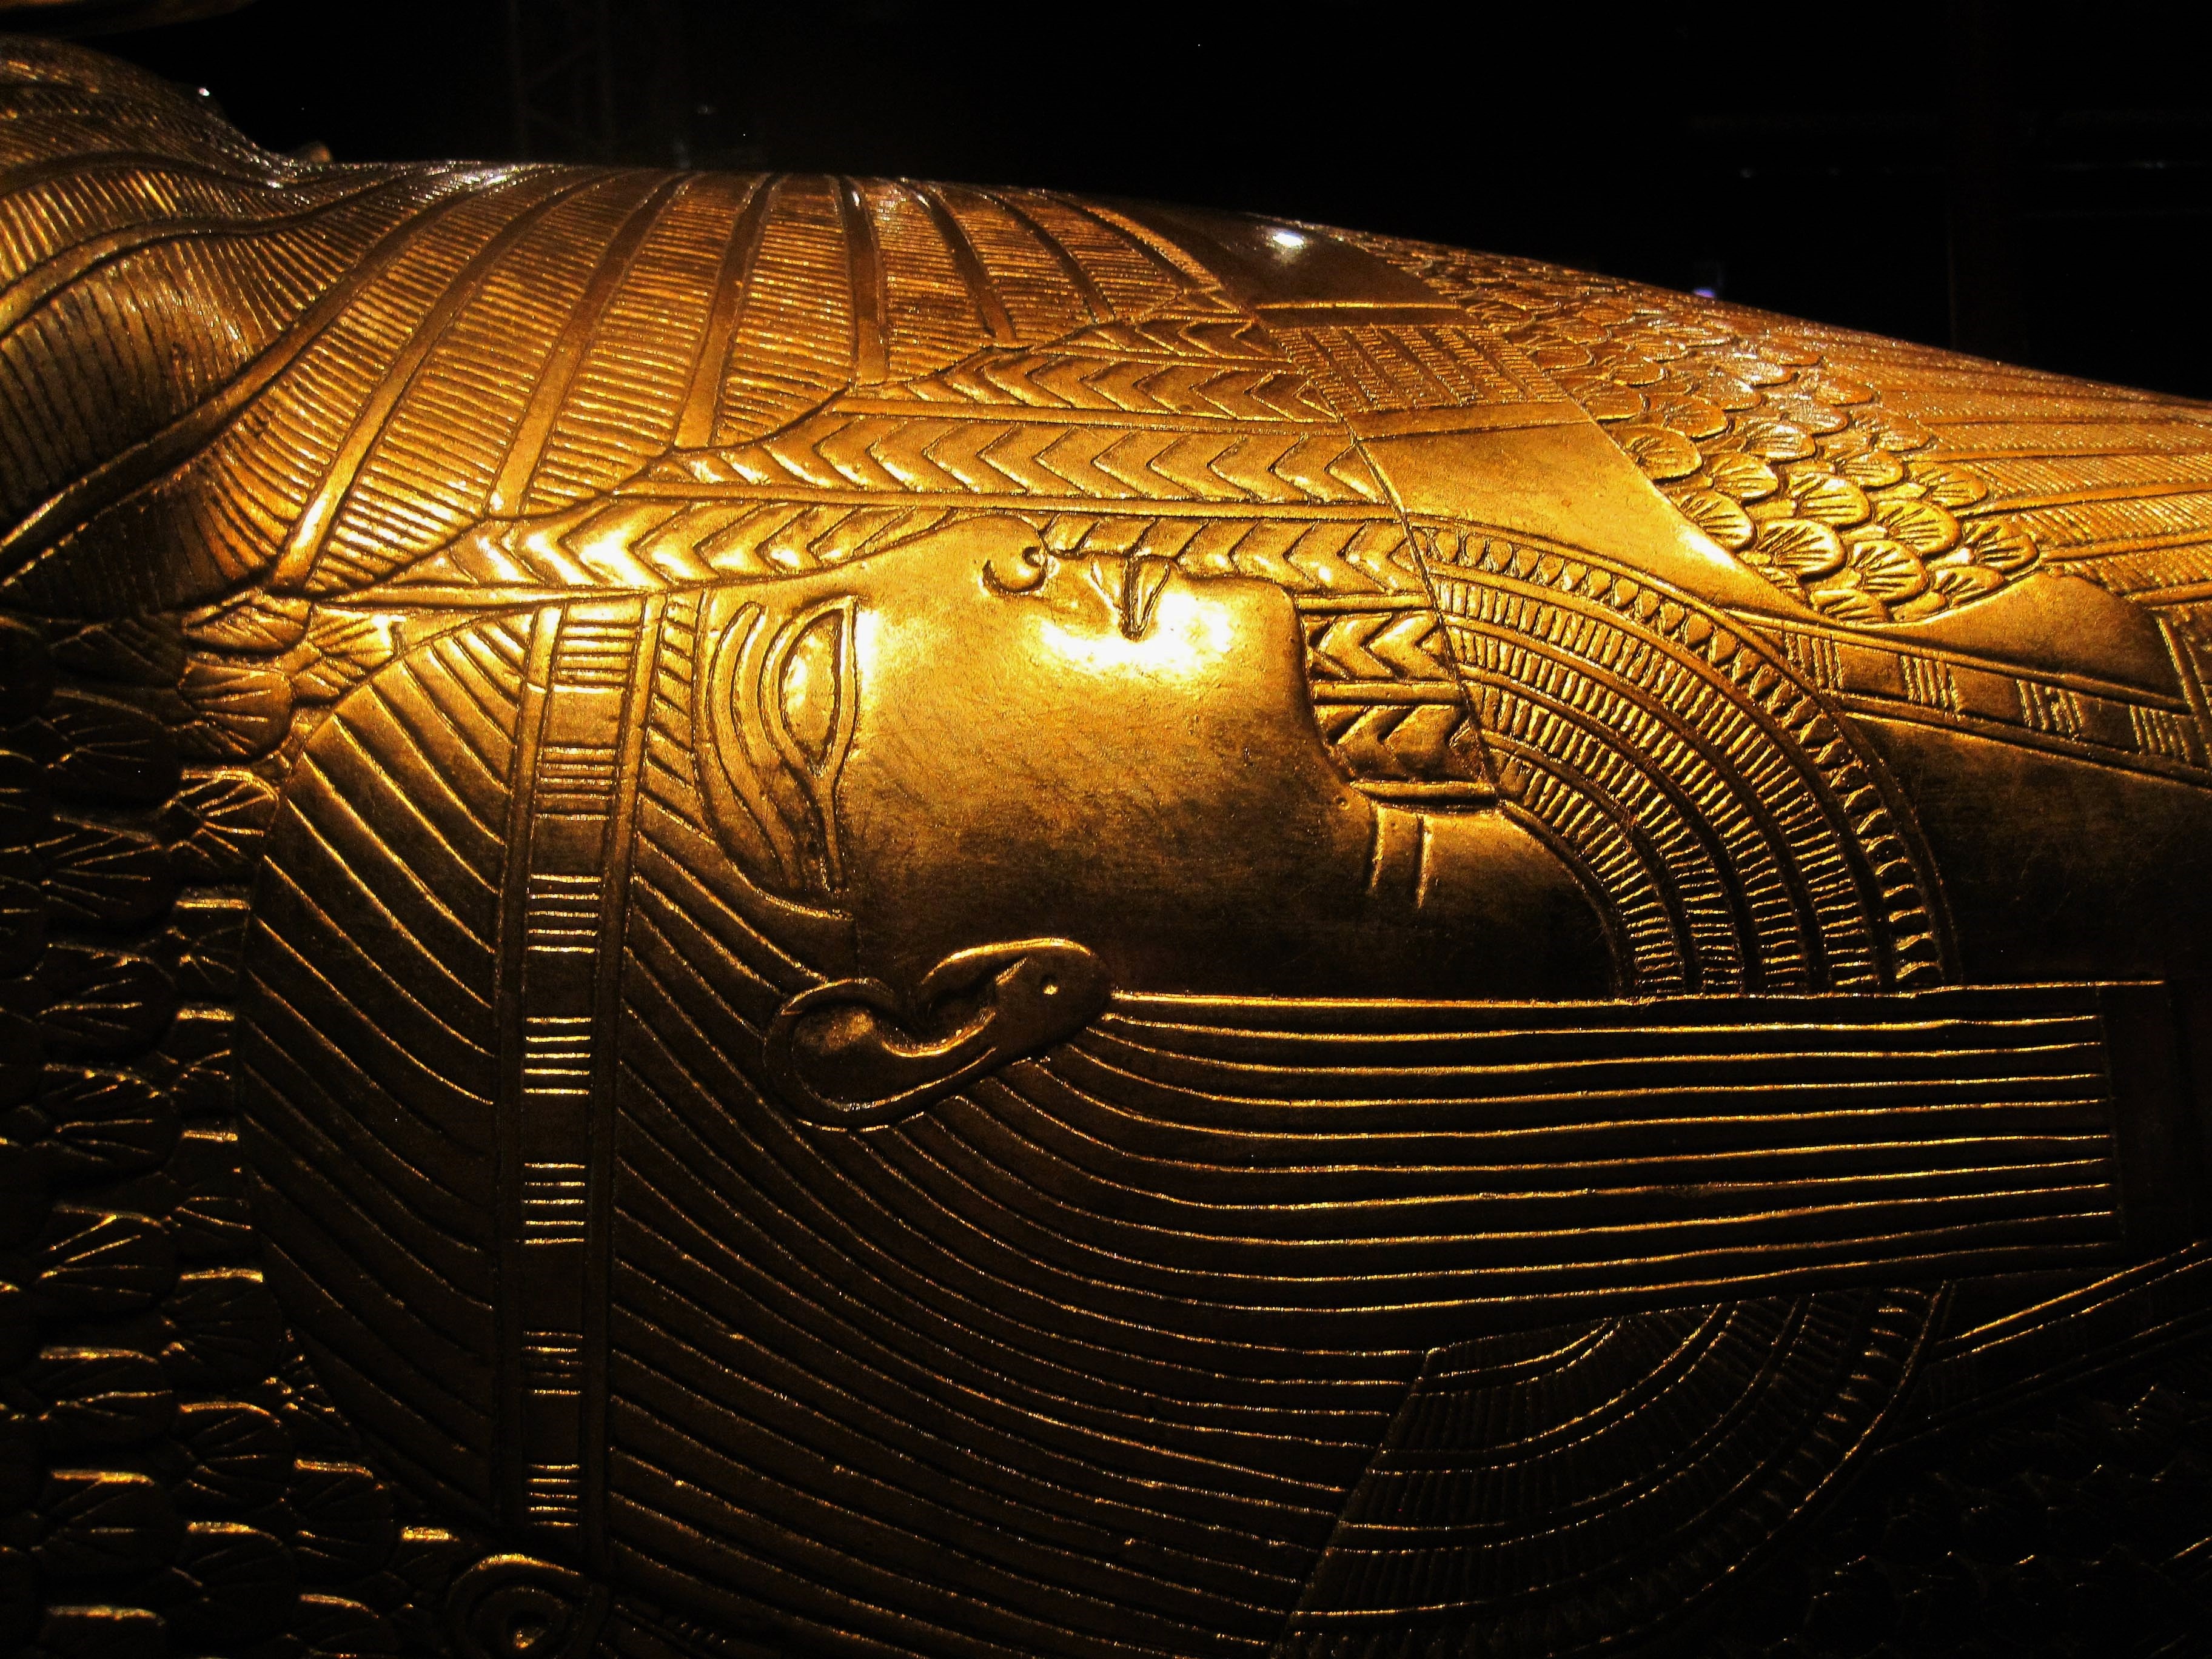
darkness, face, king, gold, temple, display, detail, carving, replica, treasure, egyptian, riches, sarcophagus, ancient history, tutankhamun, replica of tutankhamun's treasure